No. 300 Polish Bomber Squadron

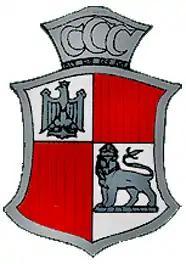
Badge of no. 300 (Masovian) squadron RAF

No. 300 (Polish) Bomber Squadron "Land of Masovia" (also "No 300 (Masovian) Squadron") was a Polish bomber squadron formed in Great Britain as part of an agreement between the Polish government-in-exile and the United Kingdom in 1940. It was one of 15 squadrons of the Polish Air Force in exile that served alongside the Royal Air Force in World War II. It was disbanded in 1947. 300 Squadron is now represented by 300 (Isle of Axholme) Squadron of the Royal Air Force Air Training Corps, which made the alliance with the Polish Air Force is 1994.